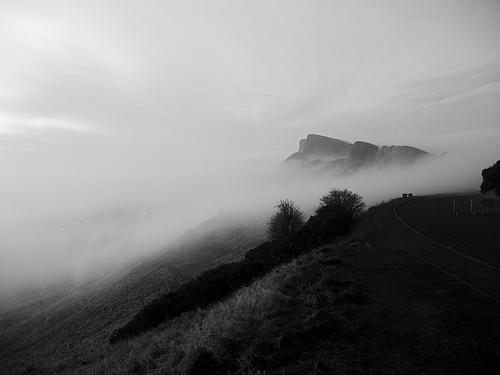
Weather: foggy or hazy